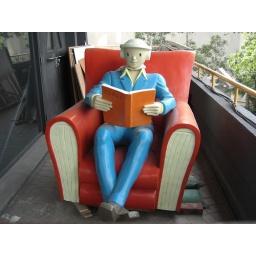
Random wooden man in a chair